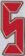
Number: 5